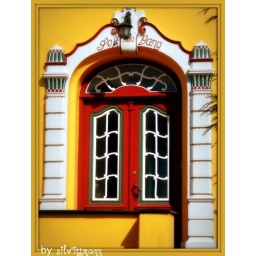
details of a colorful facade in Tonder, Denmark